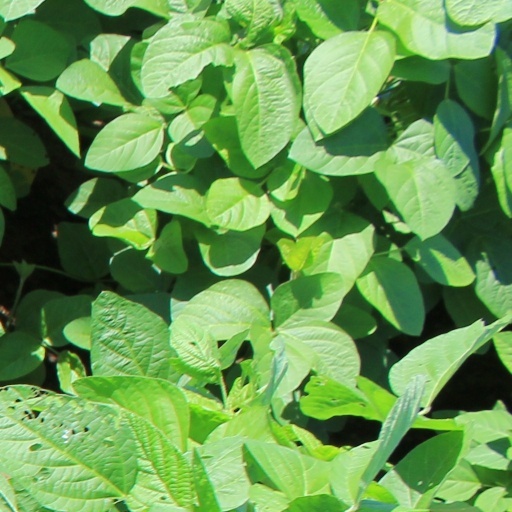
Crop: soybean